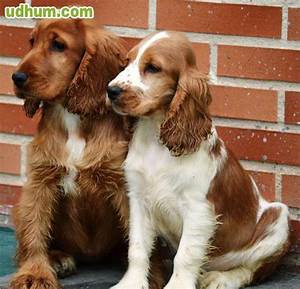
Label: cane